Carrier Strike Group Seven 2004–06 operations

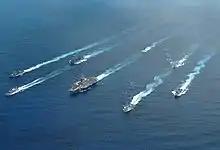
Stennis Battle Group at RIMPAC 2004

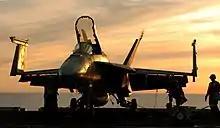
JTFEX 06-2 (12 Dec 2005)

Carrier Group 7, led by Rear Admiral Patrick M. Walsh aboard "John C. Stennis", was one of six carrier battle groups to participate in Exercise Summer Pulse. Summer Pulse was a worldwide event incorporating a large number of sub-exercises. On 24 May 2004, Carrier Group 7 departed Naval Station San Diego, California, for its 2004 Summer Pulse deployment to participate in Exercise Northern Edge in the Gulf of Alaska. The battle group returned to San Diego on 1 November 2004 after participating in Northern Edge 2004, JASEX 2004, and RIMPAC 2004 ("pictured").